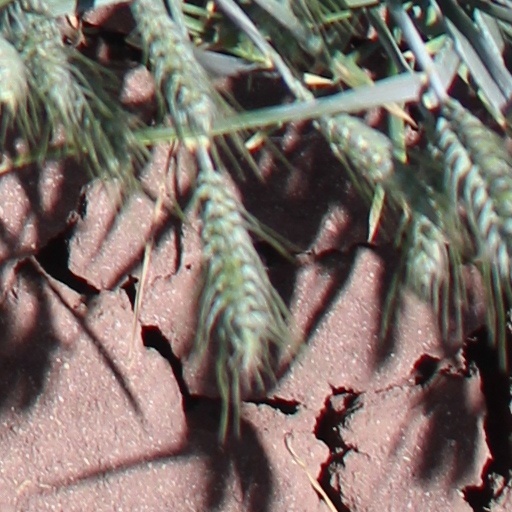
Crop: wheat